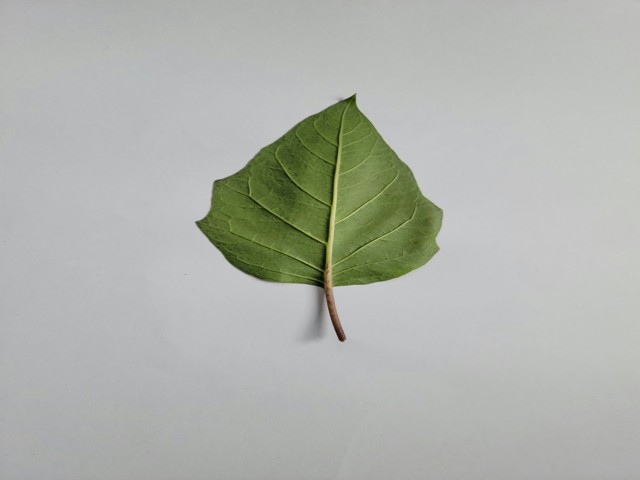
Plant: kalodhutura